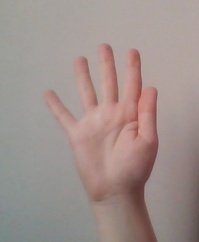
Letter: sheen